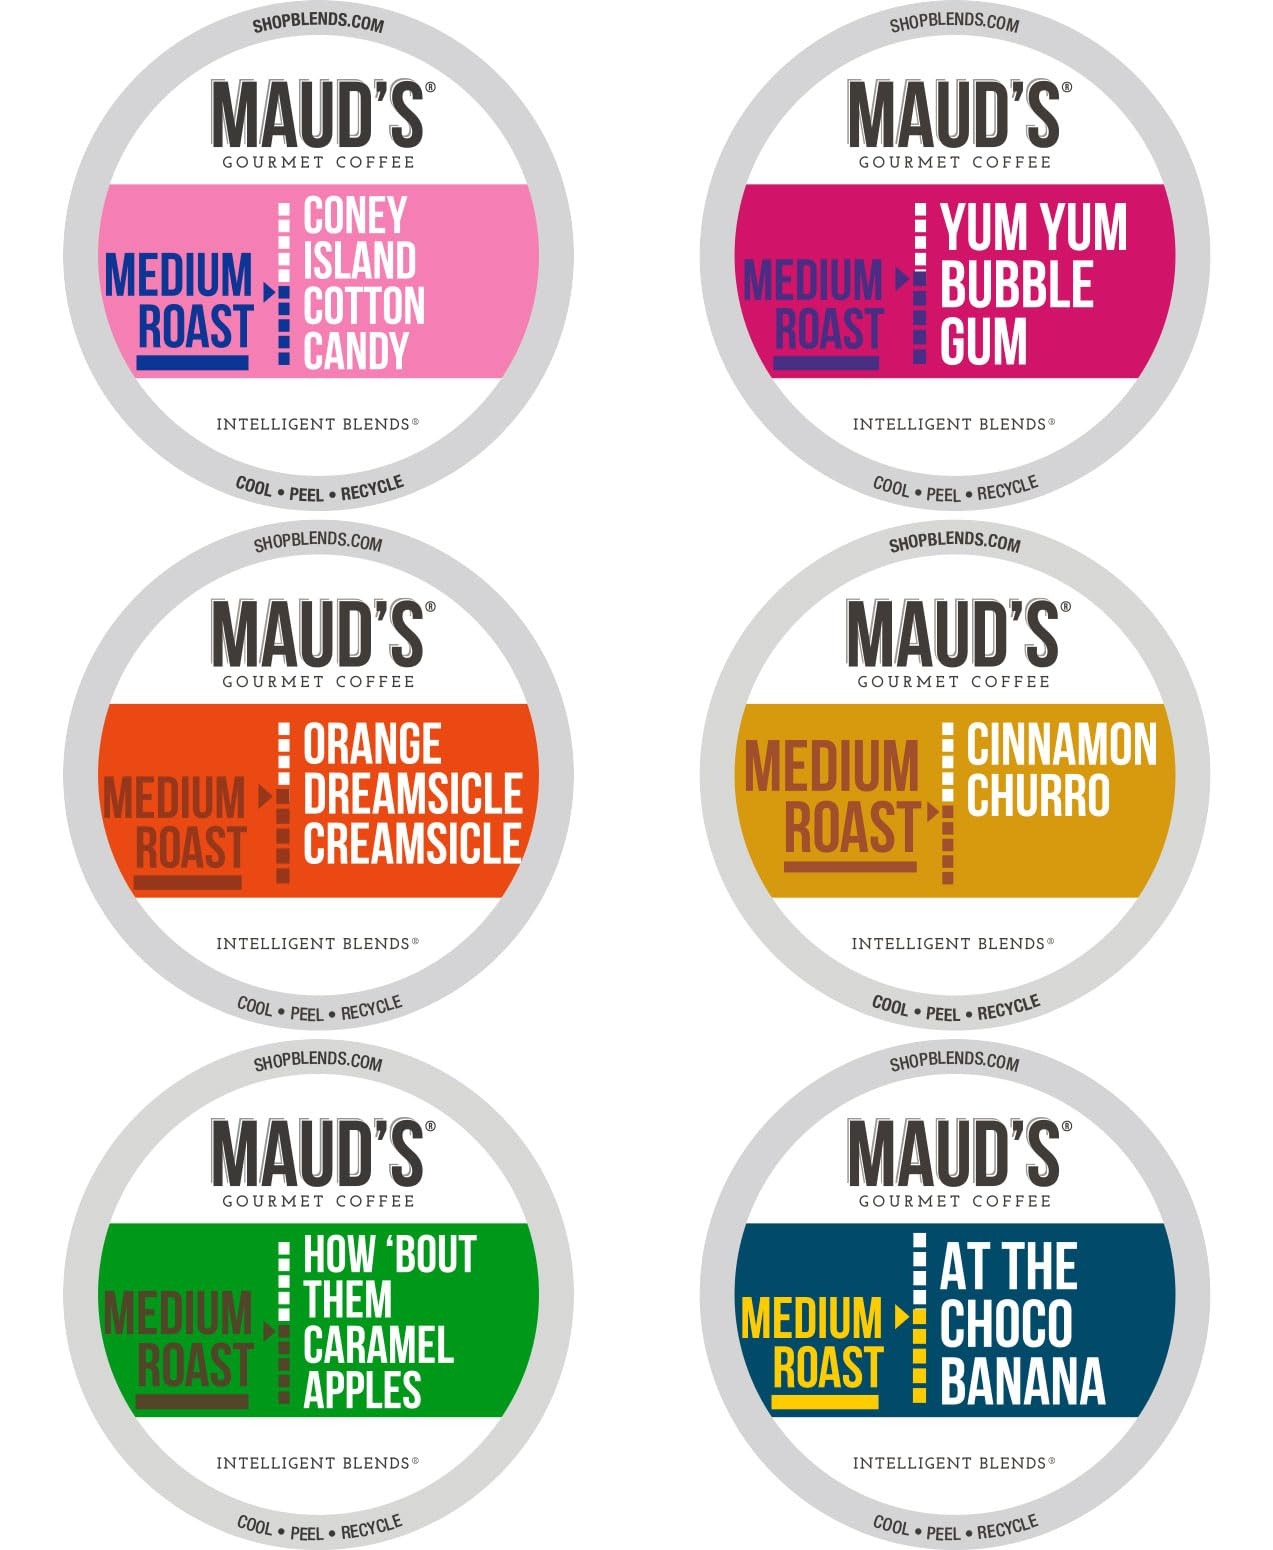
Item Name: MAUD'S Boardwalk Flavored Coffee Variety Pack, 50ct. Solar Energy Produced Recyclable Single Serve Flavored Coffee Pods - 100% Arabica Coffee California Roasted, KCup Compatible
Bullet Point 1: [Flavorful BoardWalk Coffee Variety Pack]: Maud’s "The Boardwalk Coffee Variety Pack" offers coffee lovers a sampler of assorted coffee pods that provide a rich and robust taste. Enjoy a range of six flavors in one box: Bubble Gum, Caramel Apple, Chocolate Banana, Orange Creamsicle, Cinnamon Churro, and Cotton Candy flavored coffee.
Bullet Point 2: [Everyday Value]: Delivering premium, sustainably sourced and freshly roasted coffee directly to your home. Cutting out the middlemen to provide cafe quality at affordable prices.
Bullet Point 3: [Quality in Every Cup]: Our variety pack coffee ensures consistent, high-quality brews thanks to our use of ethically-sourced 100% Arabica coffee beans. You'll savor the great taste, enticing aroma, and an absence of bitterness in every cup.
Bullet Point 4: [Effortless Convenience]: Maud’s coffee pods are designed to be compatible with nearly all single-serve coffee makers, ensuring convenient coffee brewing and easy-peel lids for recycling ease.
Bullet Point 5: [Maud’s Legacy]: As a small, family-owned business, we treat our customers like family. If you're ever unsatisfied with our assorted coffee pods, we promise to make it right. Committed to sustainability, we make sure that every step we take in bringing you your favorite coffee is thoughtful, ethical, and environmentally responsible, and produce our products in a solar-powered facility.
Value: 50.0
Unit: Count

Price: 32.5